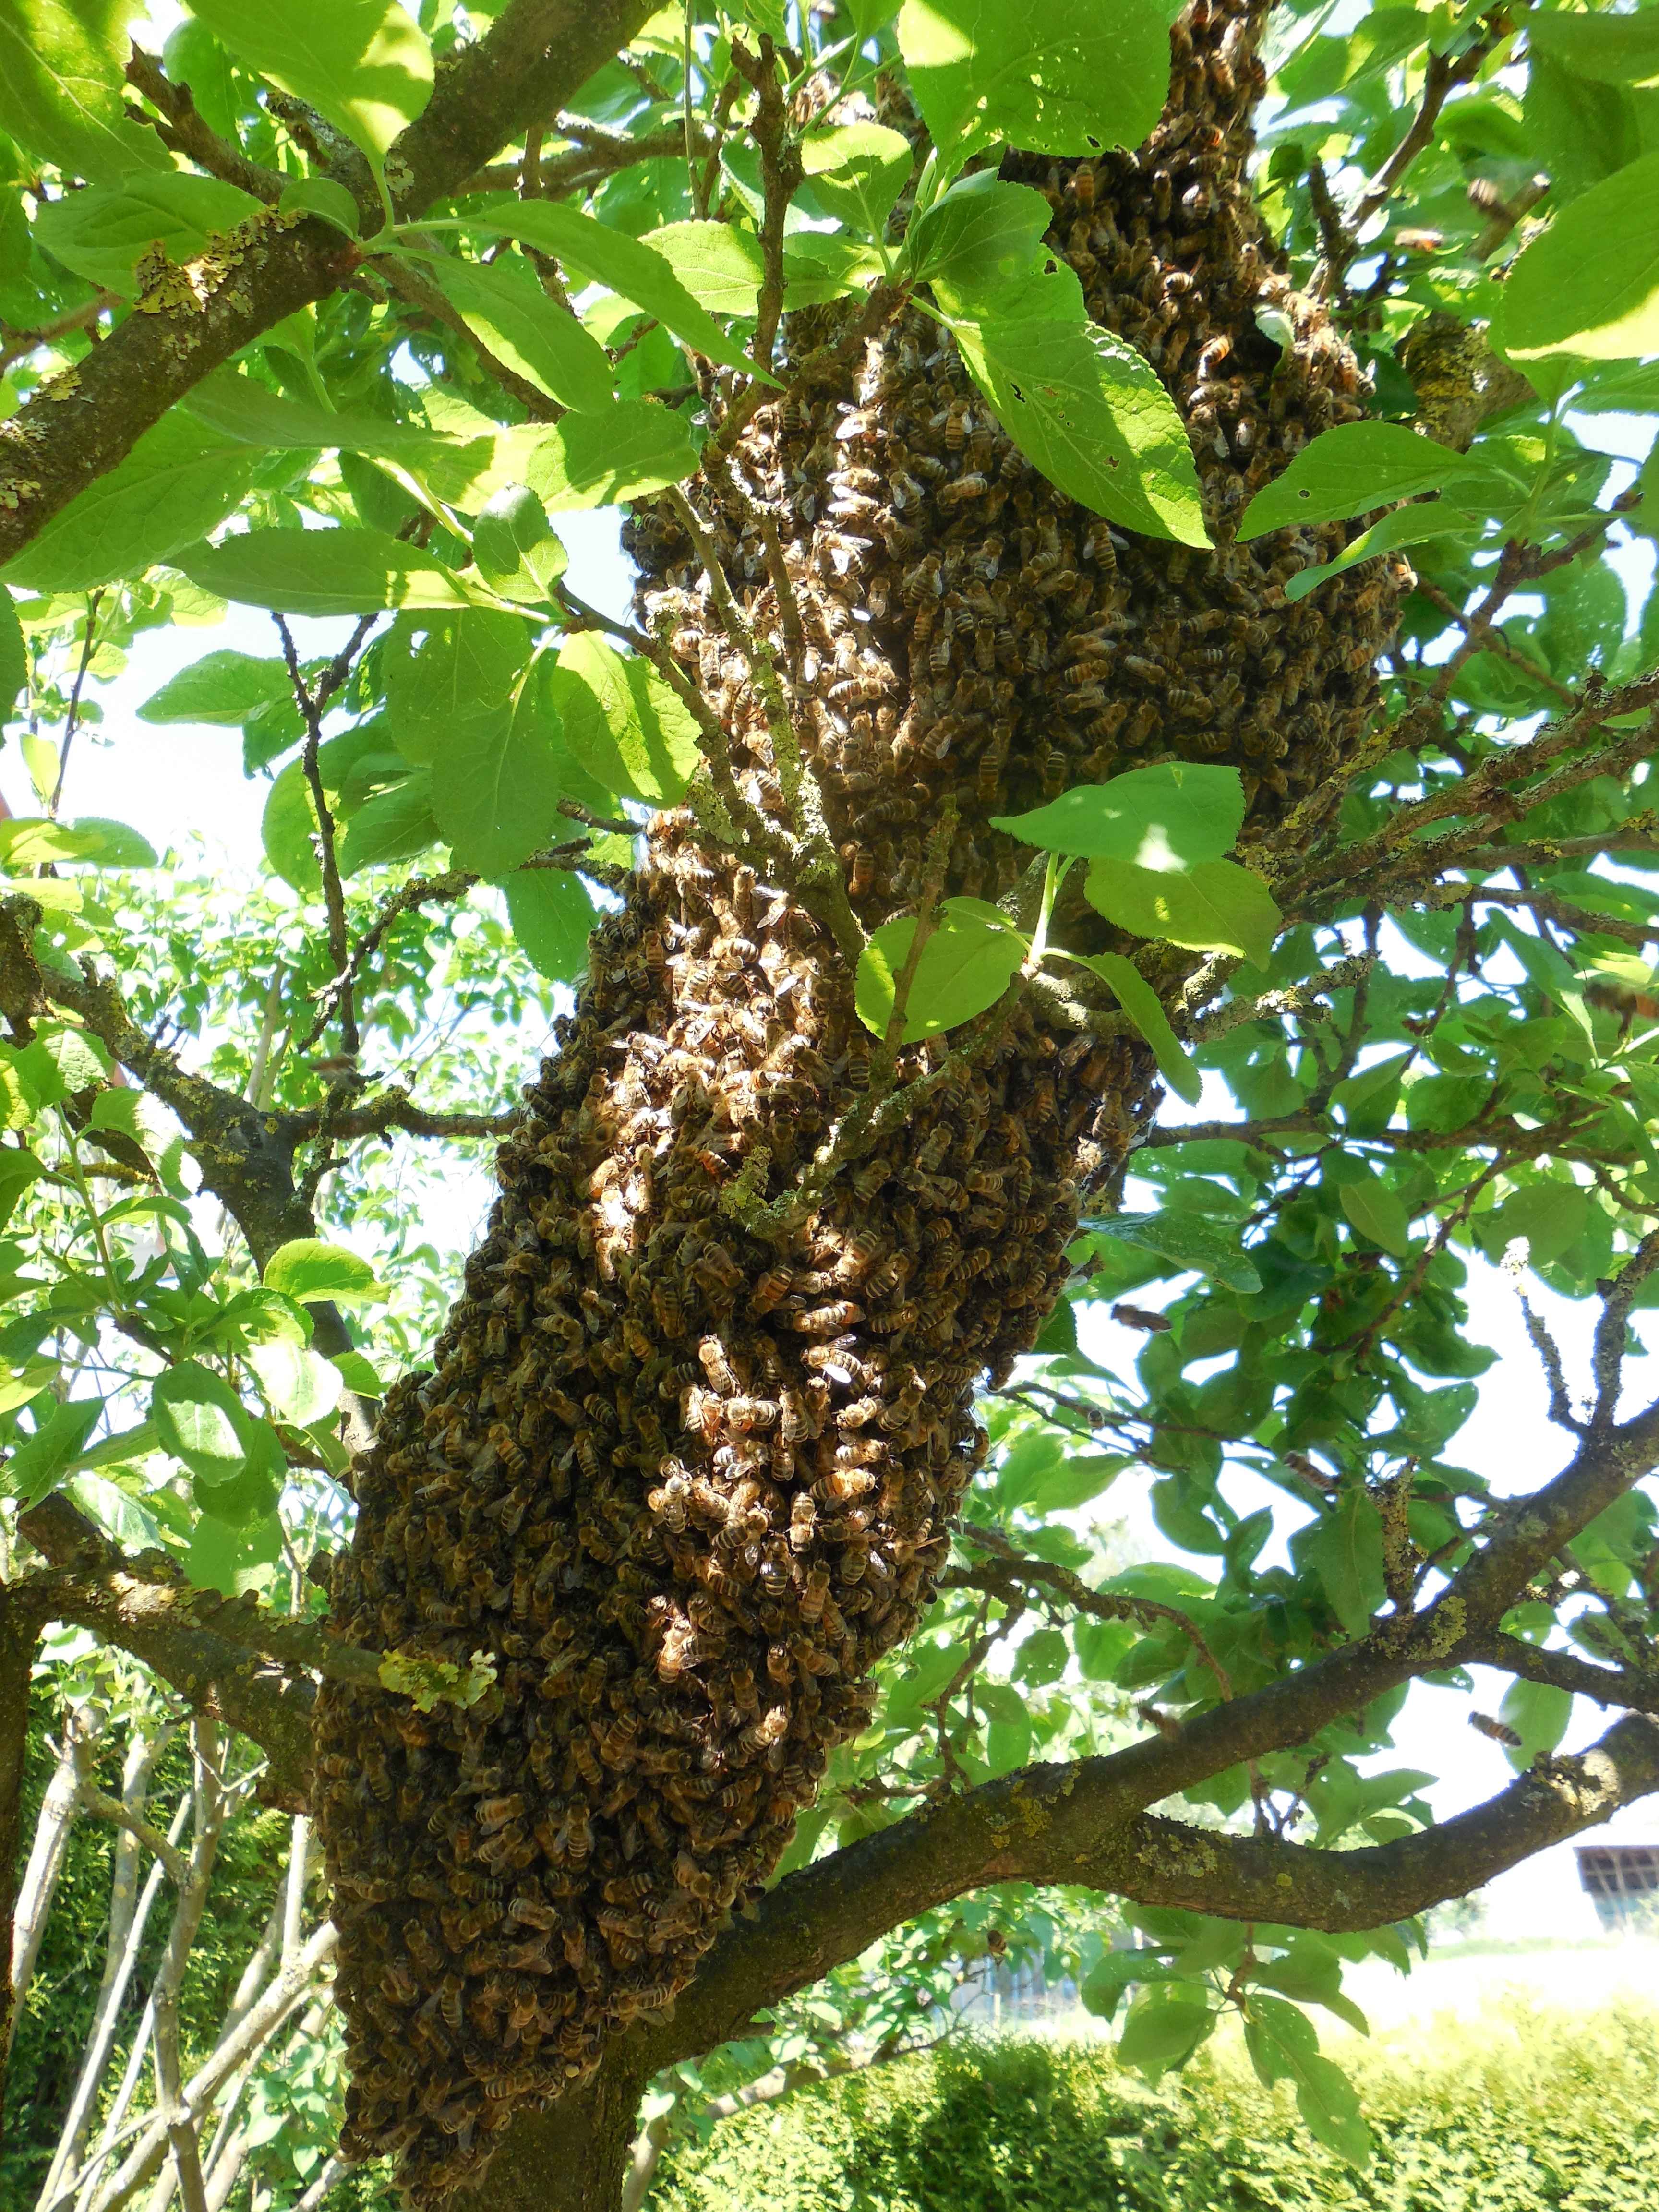
work, tree, nature, plant, fruit, fly, summer, food, produce, insect, garden, invertebrate, beekeeper, hive, bee, hum, collect, hobby, bees, flowering plant, swarm, beekeeping, bee breeding, land plant, membrane winged insect